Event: Nepal Earthquake
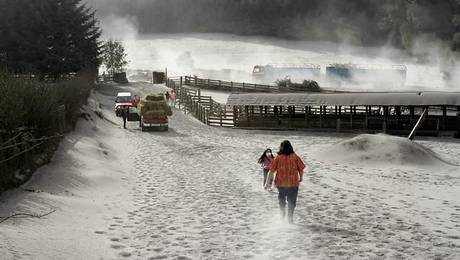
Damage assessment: no_damage